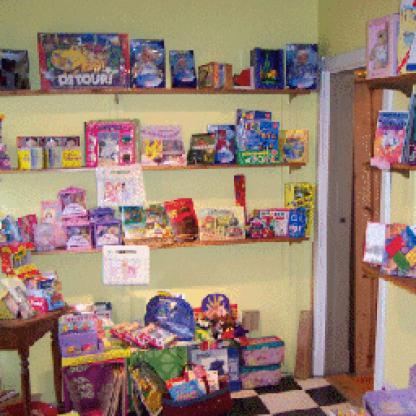
Scene: Indoor